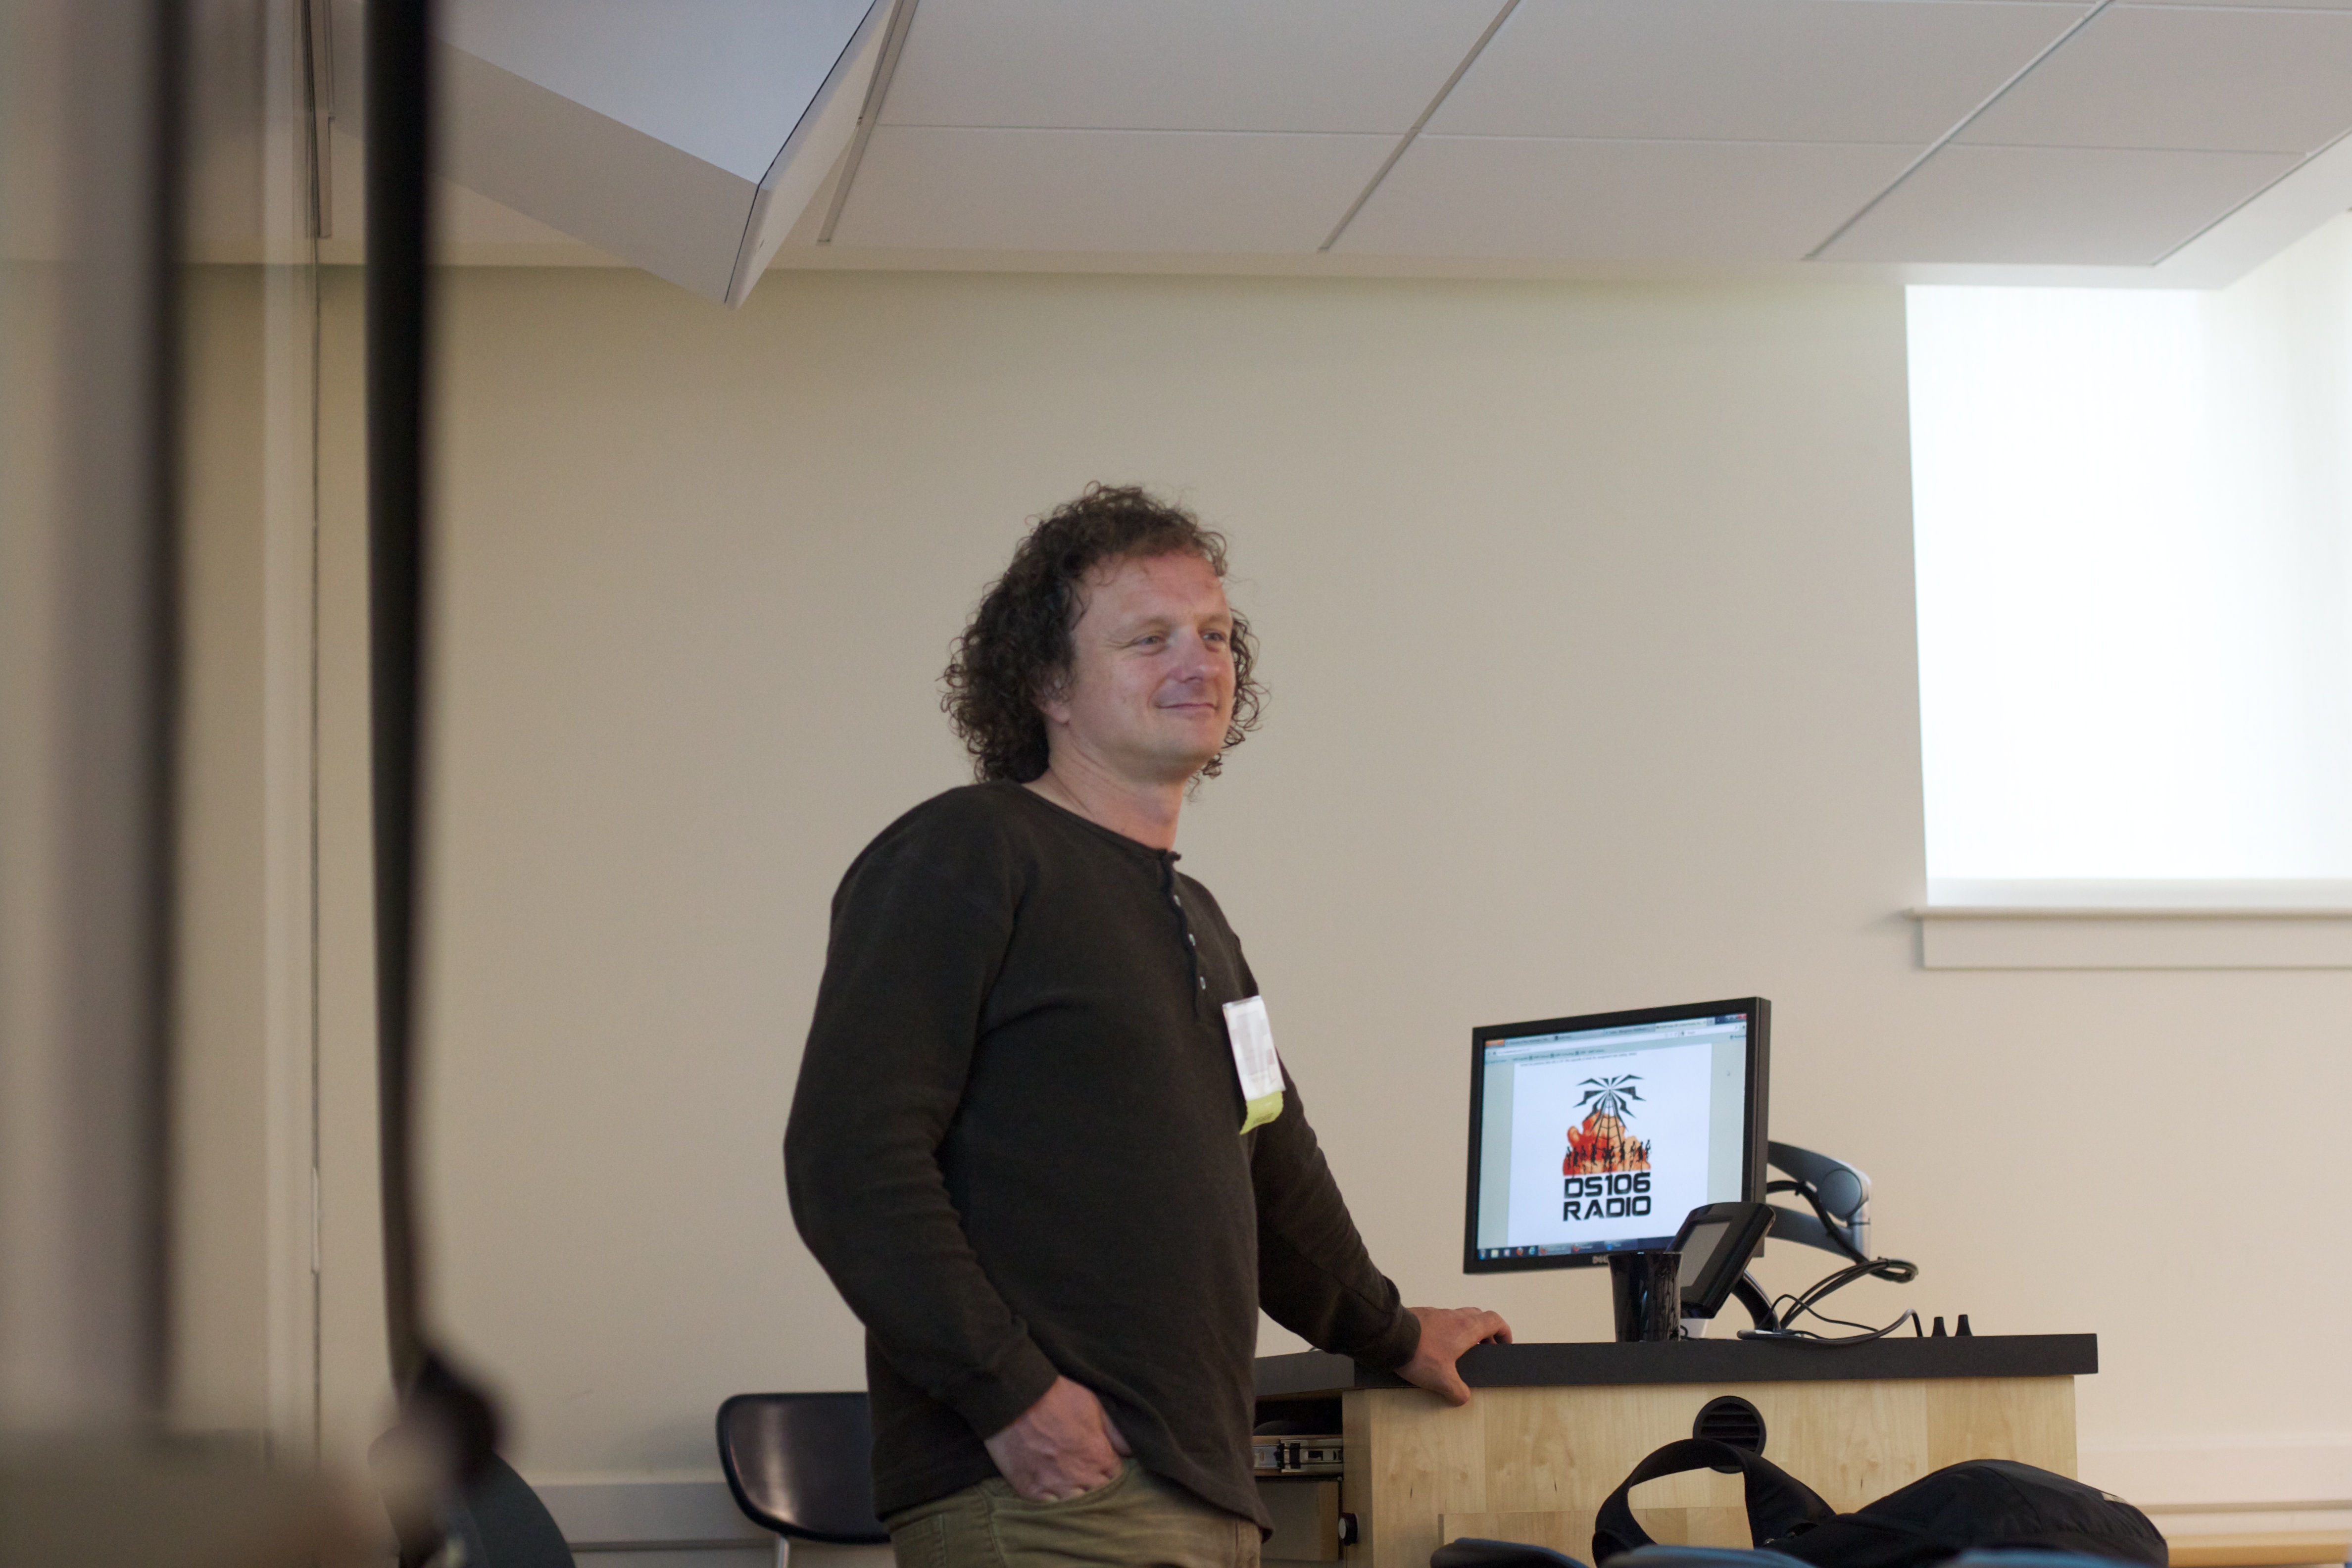
conversation, lecture, umwfa12, seminar, human positions